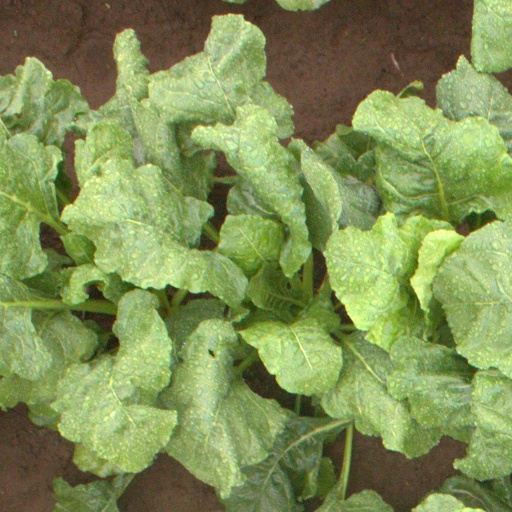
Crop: sugar beet